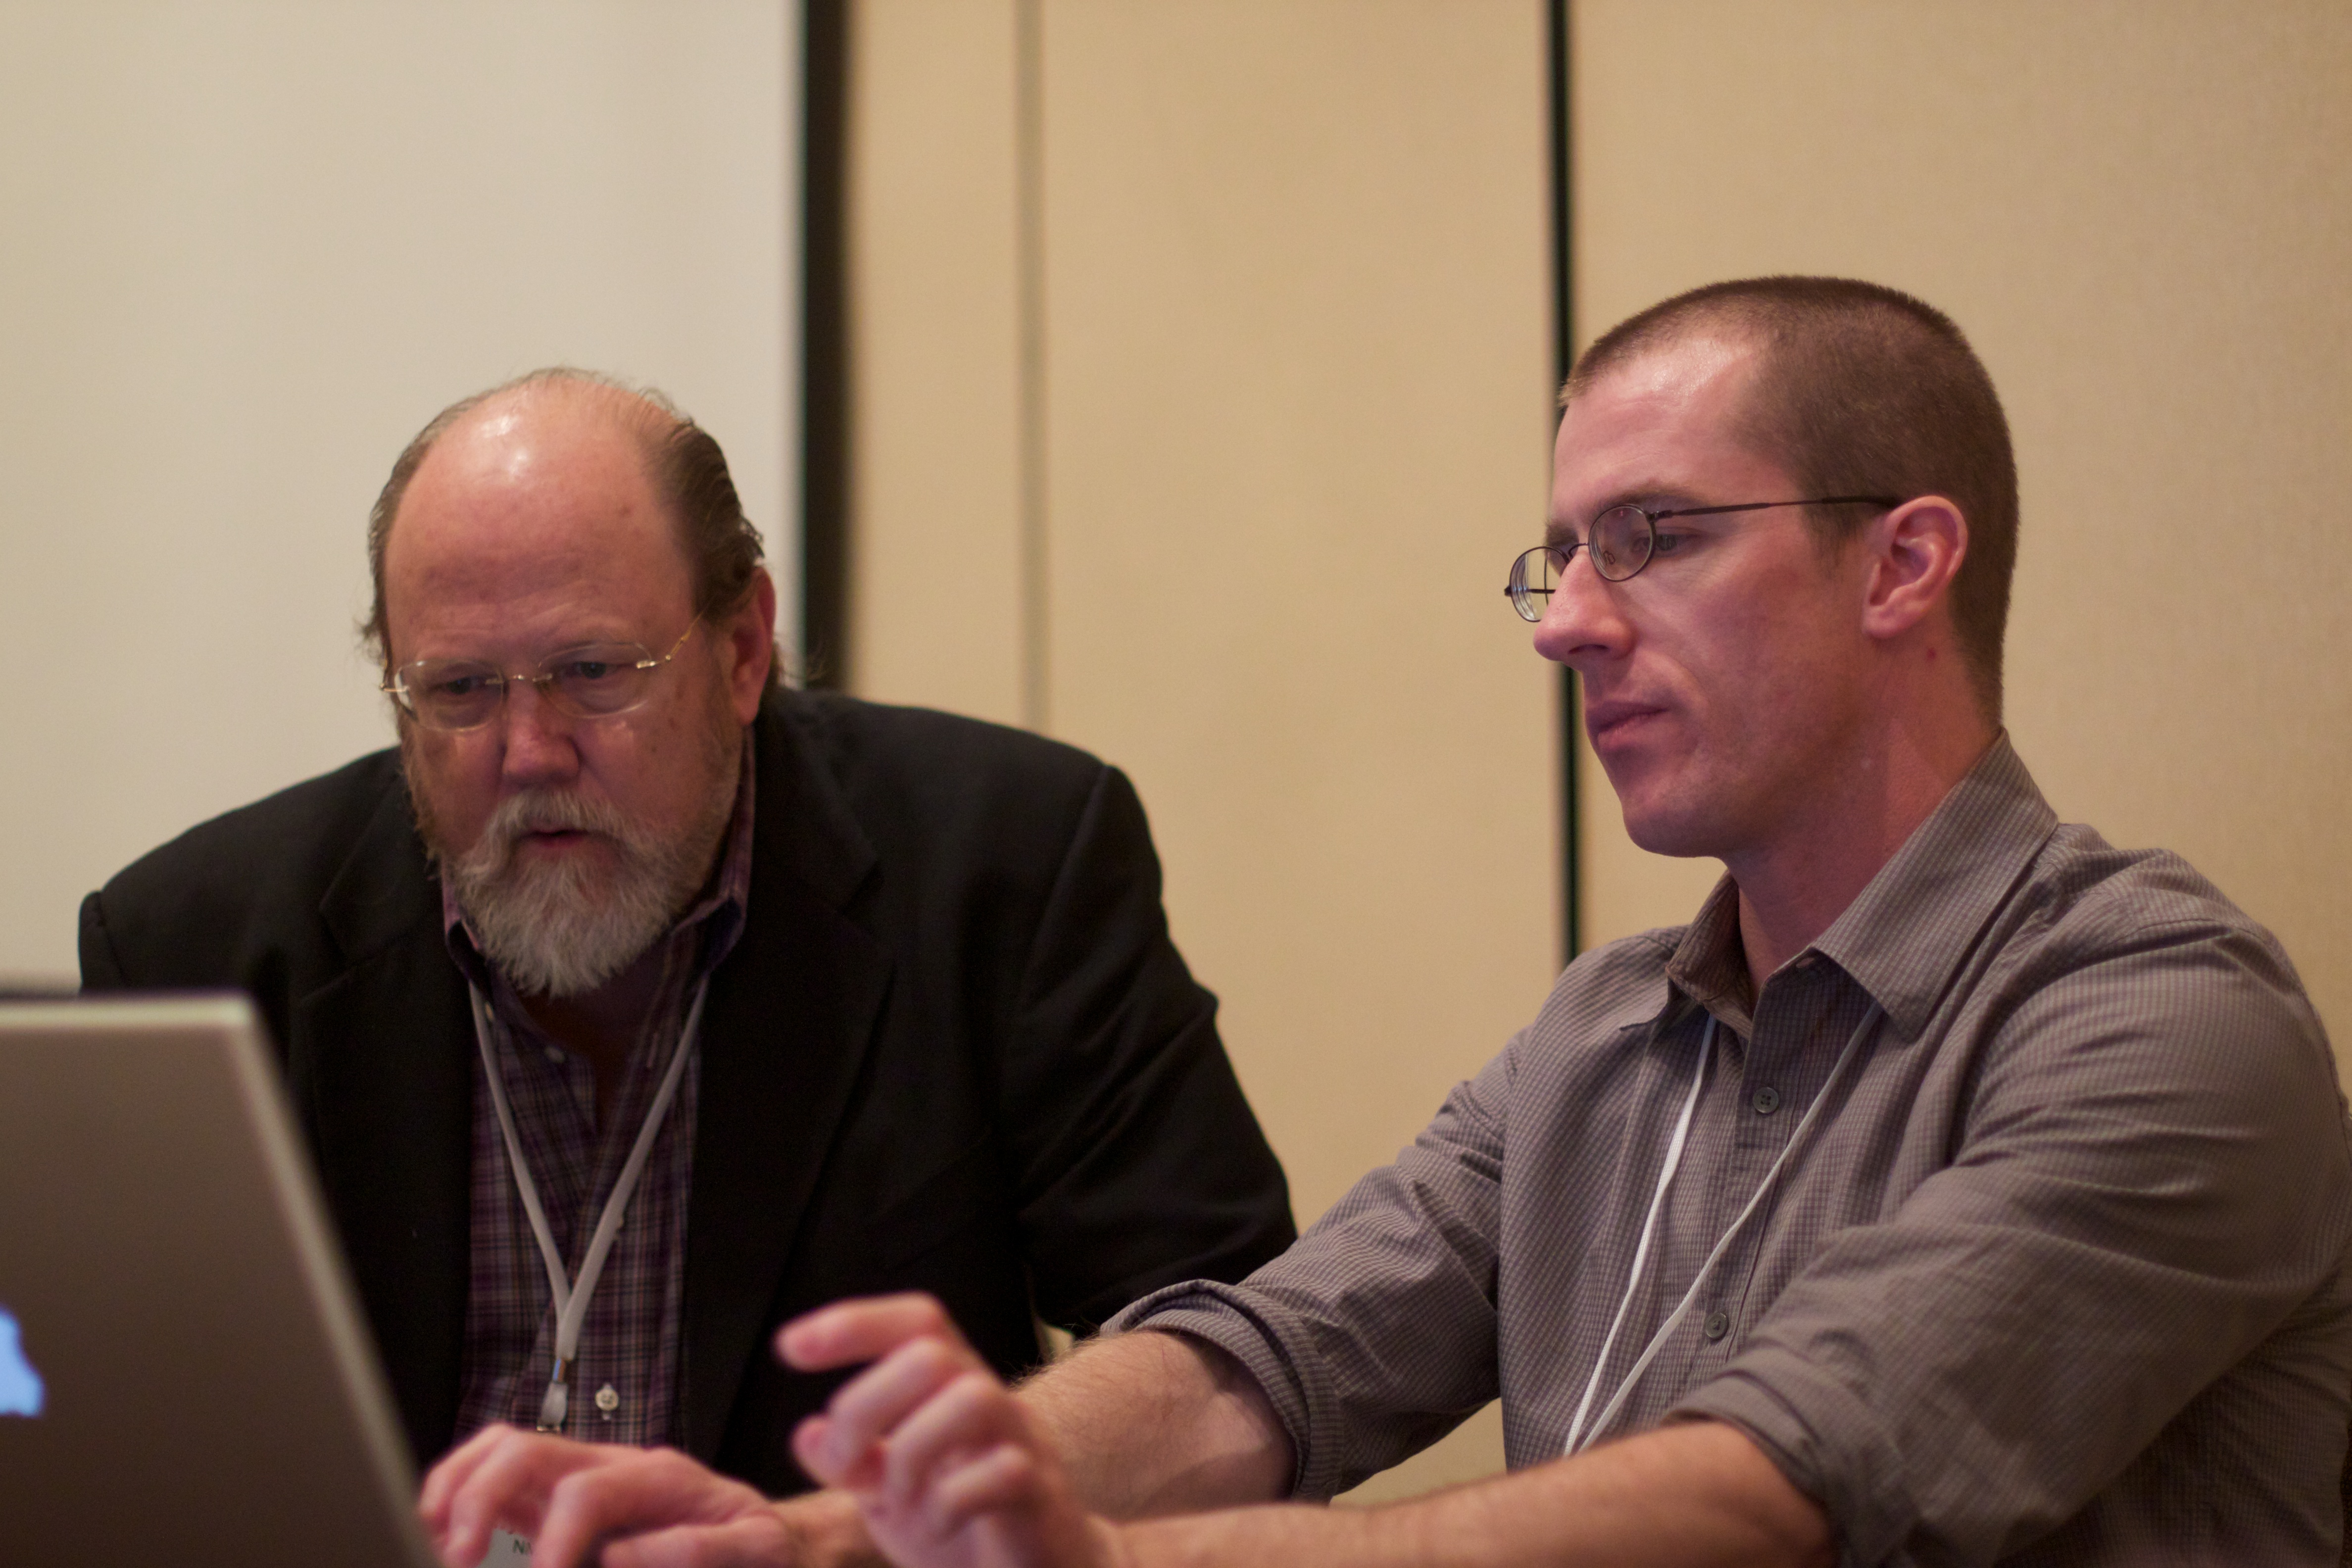
person, conversation, bishop, speech, mcn2010, clergy, academic conference